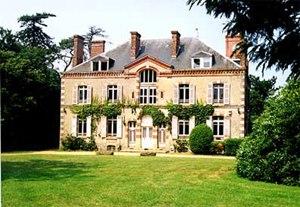
manoir du domaine de keravel
La maison du domaine de Keravel construite en 1870 est située à Plouha au-dessus des plages de port moguer et de Gwin Zégal.